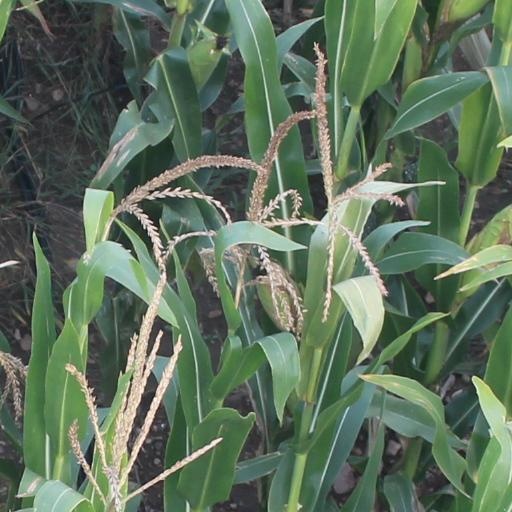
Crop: maize; corn